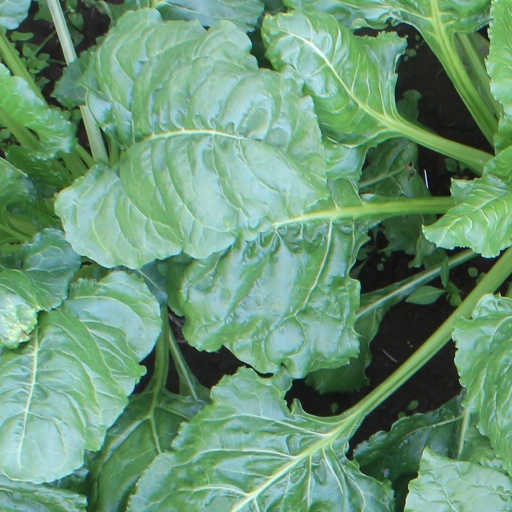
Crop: sugar beet